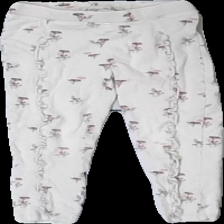
View: front
Type: Tights
Category: Children
Brand: Not in the list
Brand text on label: amy and lucy
Colors: Purple, Pink, White, Multicolor
Material: 100% cotton
Pattern: Floral print
Cut: Regular
Size: 98
Season: All
Stains: Major
Price range: <50
Recommended usage: Export
Description: blommiga tights som har blivit helt grå i den vita färgen
Comment: missfärgad